Ciudad Mitad del Mundo

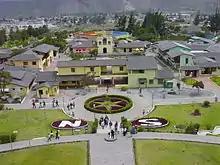
Ciudad Mitad del Mundo as seen from the west from the 30-meter-high terrace of the museum

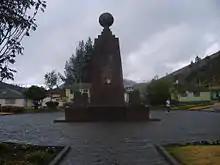
Older monument to the equator in Calacalí (2008)

The Ciudad Mitad del Mundo ("Middle of the World City") is a tract of land owned by the prefecture of the province of Pichincha, Ecuador. It is located at San Antonio parish of the canton of Quito, north of the center of Quito. The grounds contain the Monument to the Equator, which highlights the exact location of the Equator (from which the country takes its name) and commemorates the eighteenth-century Franco-Spanish Geodesic Mission which fixed its approximate location; they also contain the Museo Etnográfico Mitad del Mundo, Ethnographic Museum Middle of the Earth, a museum about the indigenous people ethnography of Ecuador.